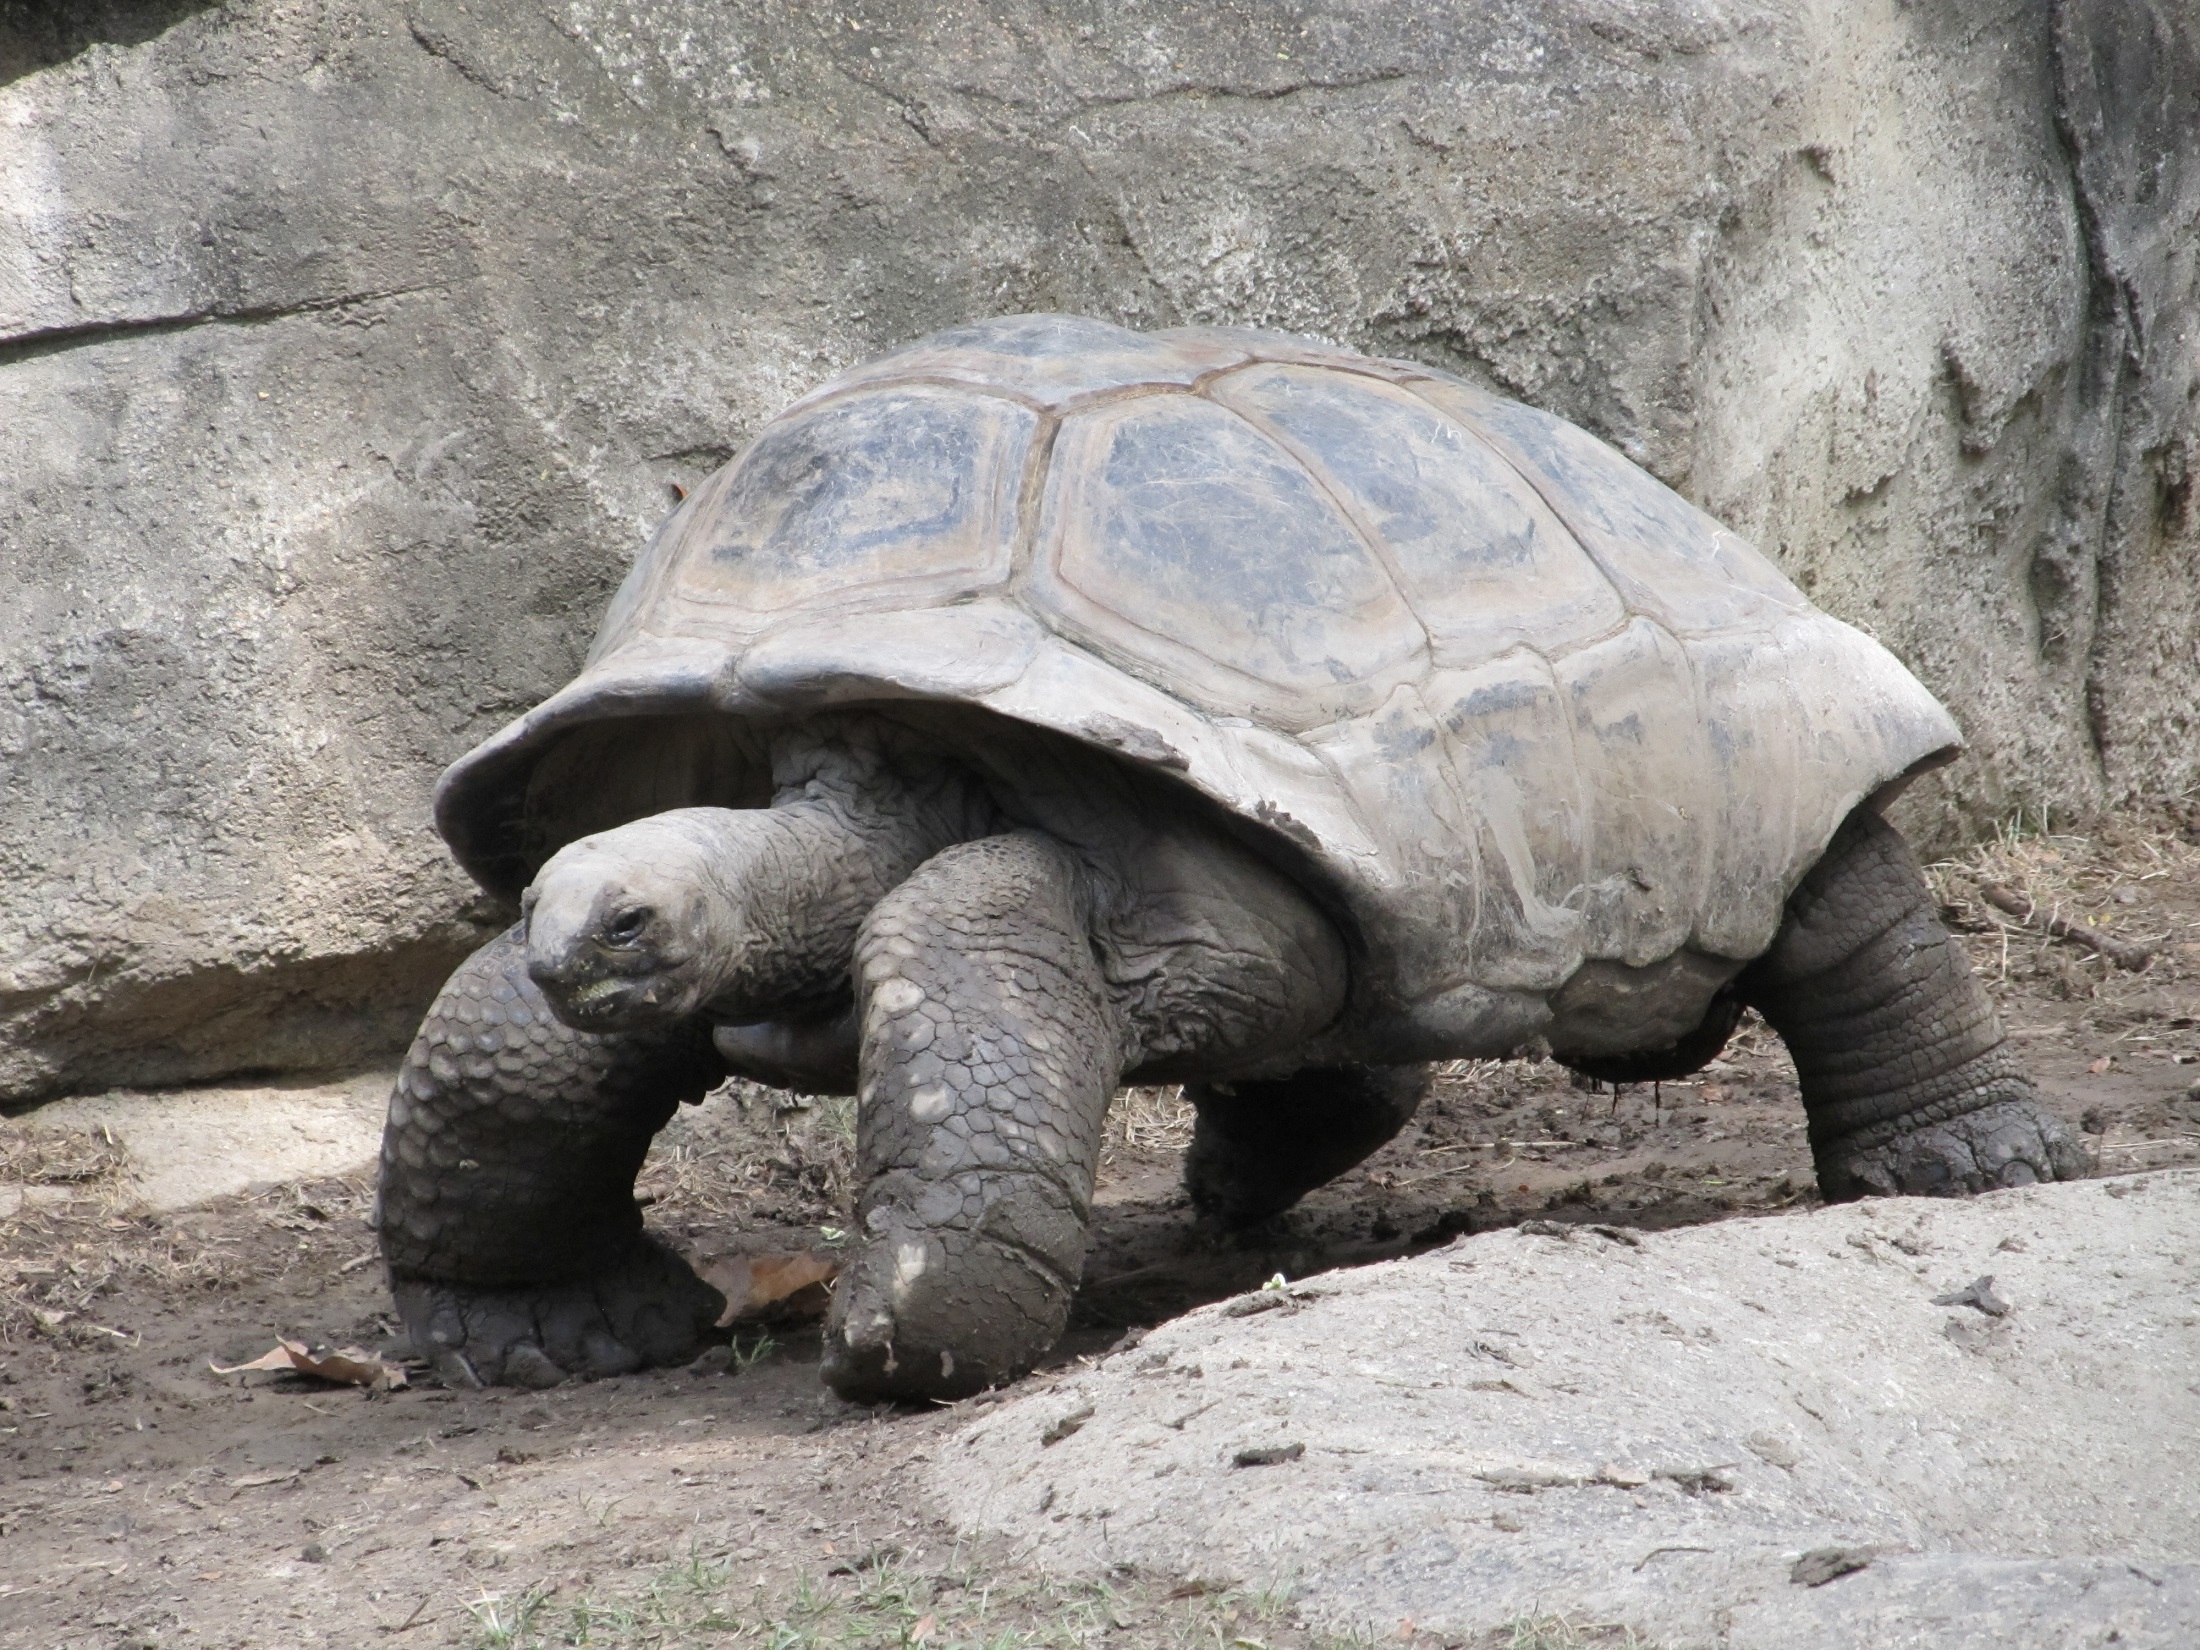
nature, walking, animal, wildlife, zoo, tropical, turtle, sea turtle, reptile, fauna, shell, head, tortoise, vertebrate, big, large, slow, giant tortoise, emydidae